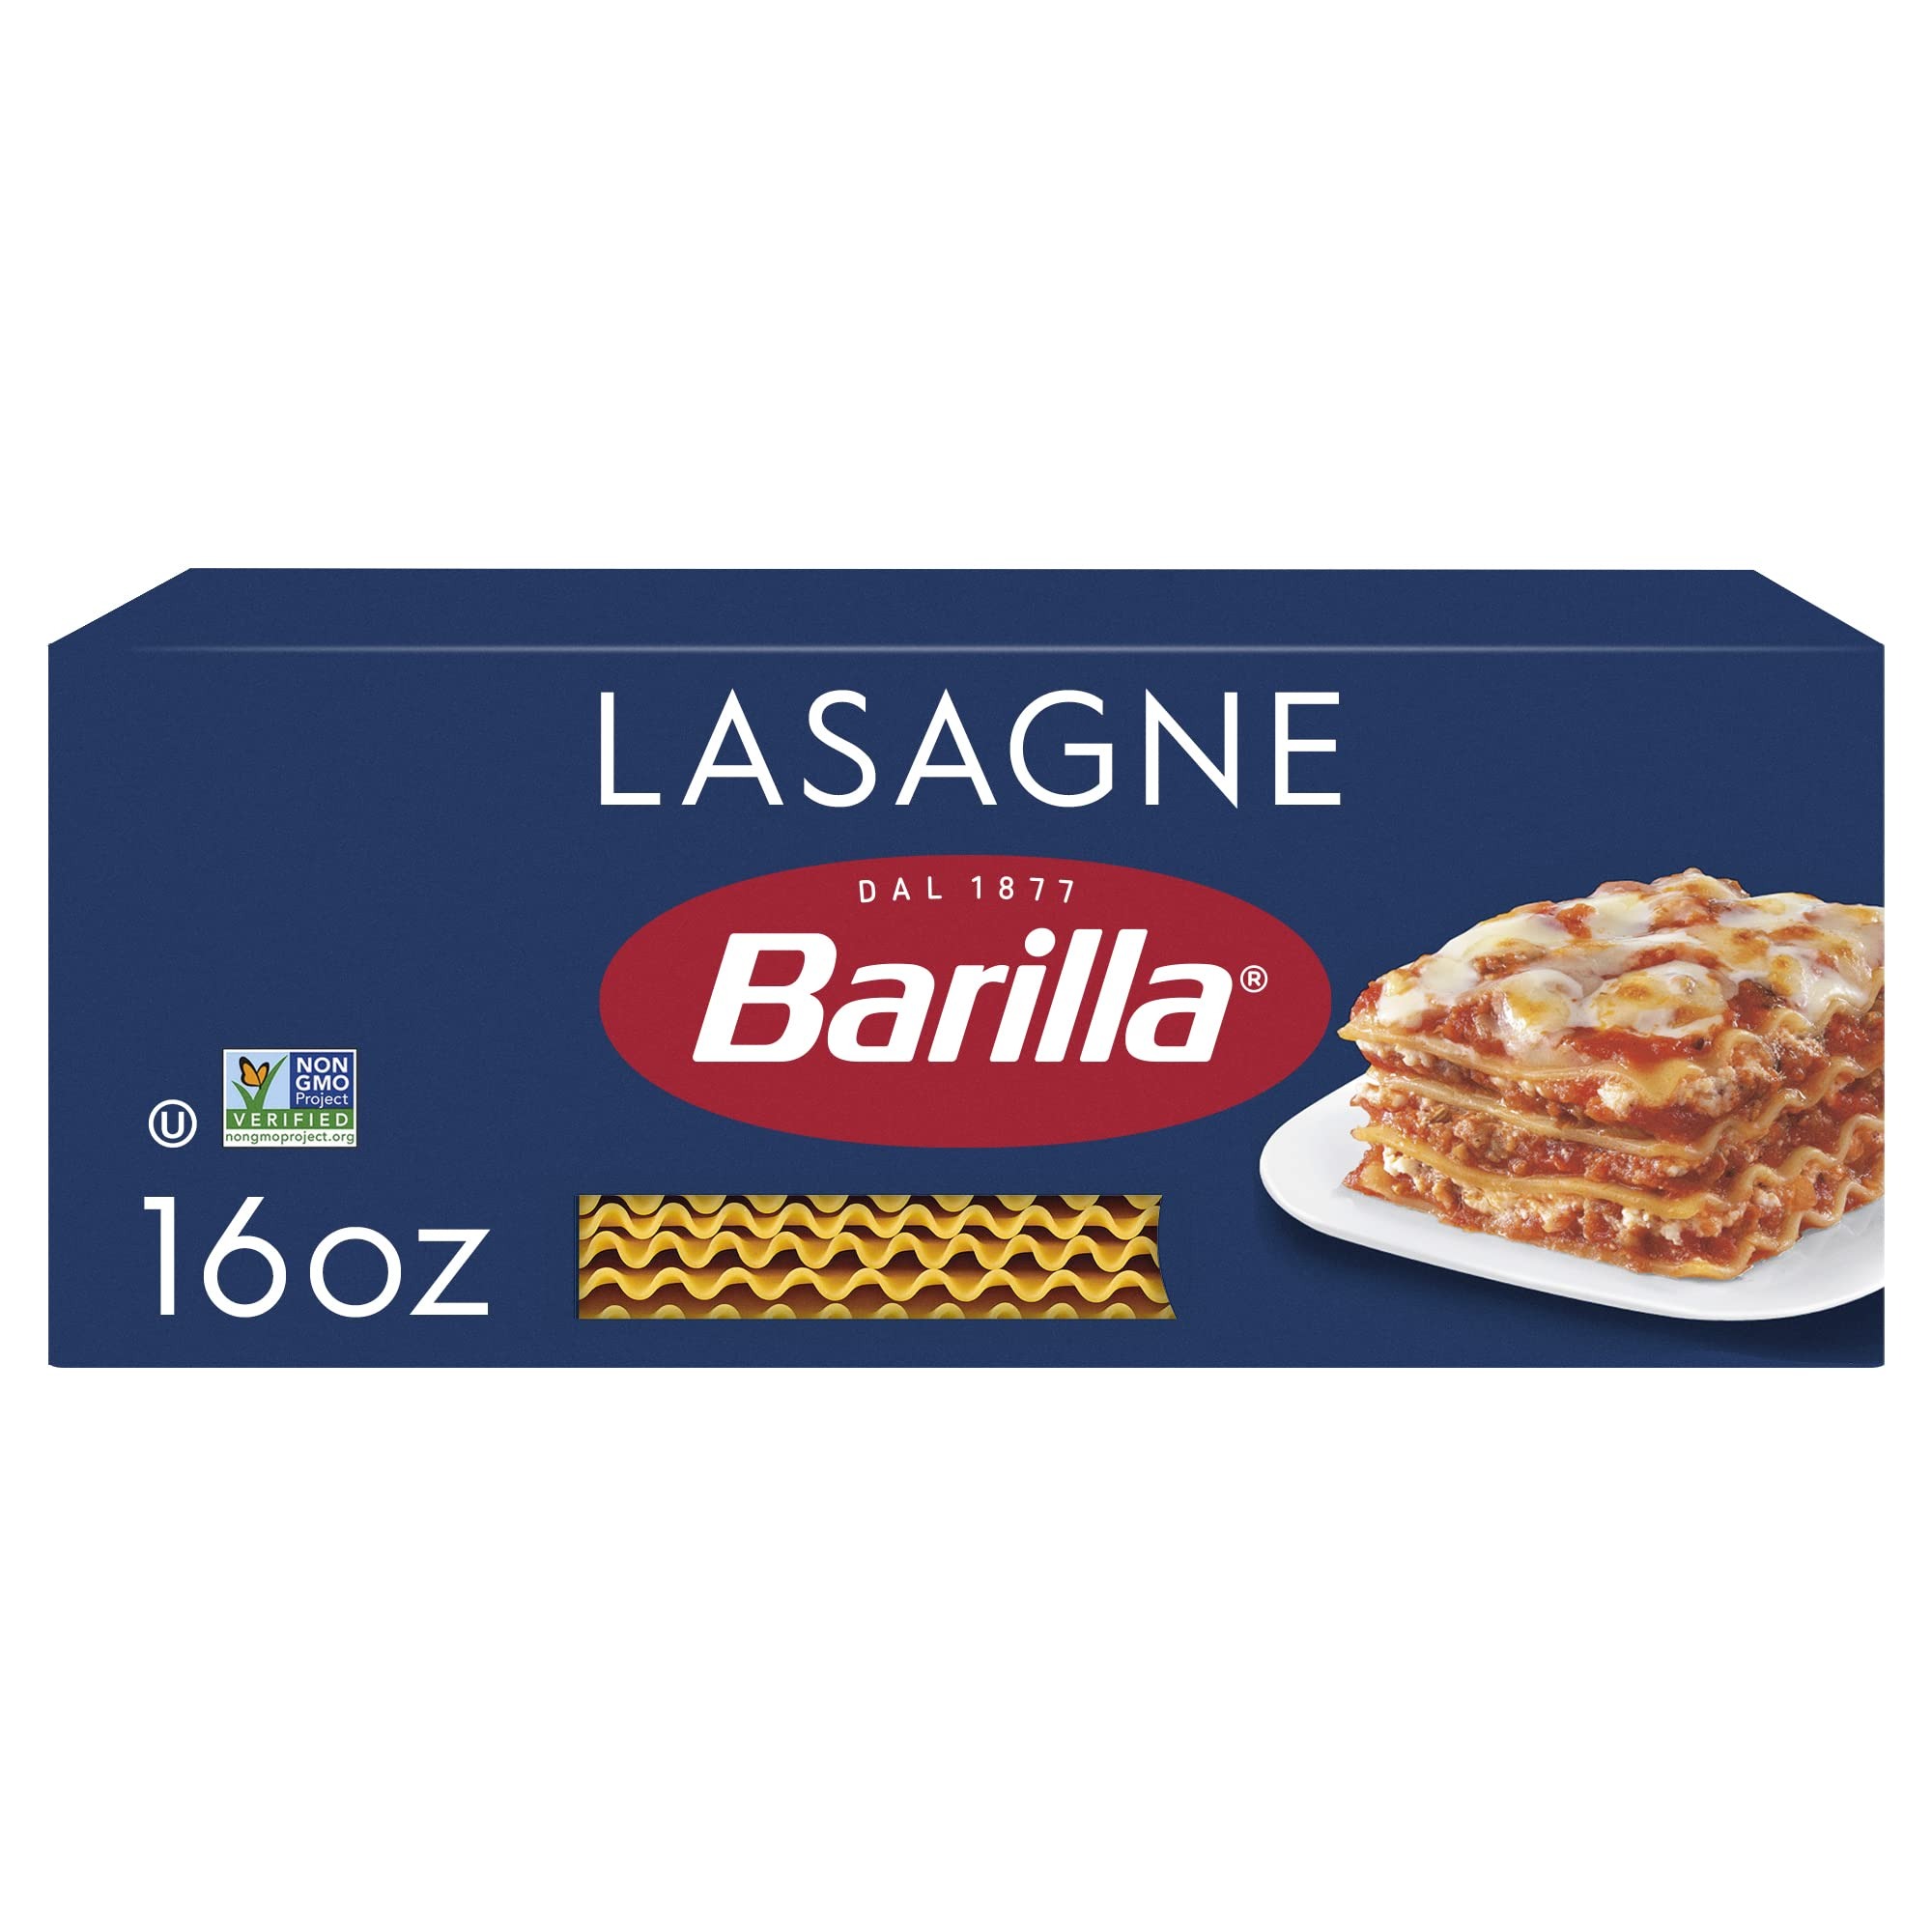
Item Name: Barilla Wavy Lasagne Pasta, 16 oz. Box - Non-GMO Pasta Made with Durum Wheat Semolina - Kosher Certified Pasta
Bullet Point 1: WAVY LASAGNE PASTA: Barilla Wavy Lasagne pasta is wide and ridged to hold your favorite lasagne ingredients and made from the finest durum wheat for the perfect pasta texture and flavor
Bullet Point 2: BARILLA PASTA: Made with durum wheat to deliver great taste and perfect "al dente" texture every time
Bullet Point 3: CREATE DELICIOUS PASTA MEALS: Try Wavy Lasagne pasta with meat-based pasta sauces, dairy-based pasta sauces, and vegetable-based pasta sauces
Bullet Point 4: COOKS TO PERFECTION EVERY TIME: For perfect pasta, boil for 8 minutes then bake according to recipe
Bullet Point 5: NON-GMO & KOSHER CERTIFIED PASTA: Barilla Wavy Lasagne pasta is crafted with the highest quality Non-GMO ingredients and are kosher certified
Bullet Point 6: UNCOMPROMISING QUALITY, TRUSTED FOR GENERATIONS: A family-0wned Italian company making pasta since 1877, Barilla brings you the best pasta made with care and the highest quality ingredients for perfect al dente pasta every time
Value: 16.0
Unit: Ounce

Price: 2.99